Tsuhako Seisei

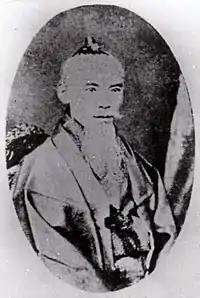
Tsuhako Seisei

, also known by the Chinese-style name , was a politician and bureaucrat of Ryukyu Kingdom.